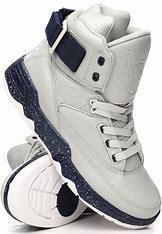
Brand: Ewing
Model: 33 Hi